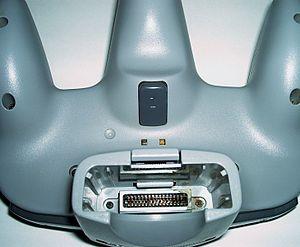
Le Rumble Pak, ou « kit vibration », est un module qui se connecte à la manette de la Nintendo 64 pour faire vibrer celle-ci et donner un effet additionnel à l'expérience de jeu.